Noss Mayo

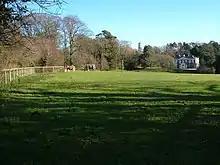
Gnaton Hall

The first documentary reference of Noss Mayo was in 1286 as "Nesse Matheu". The manor here was held by Matheu son of John from 1284 to 1309.